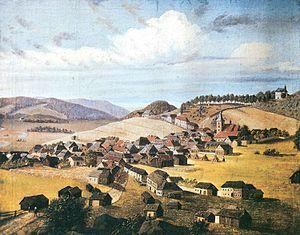
Horní Planá est une ville du district de Český Krumlov, dans la région de Bohême-du-Sud, en République tchèque. Sa population s'élevait à 2 080 habitants en 2020.